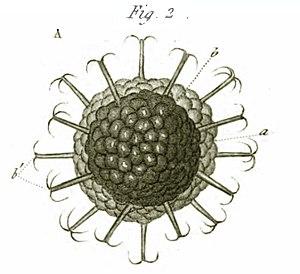
Détail du statoblaste de Cristatella Mucedo ou Cristatelle
La Cristatelle, dont le nom scientifique est Cristatella mucedo est un petit animal aquatique colonial.